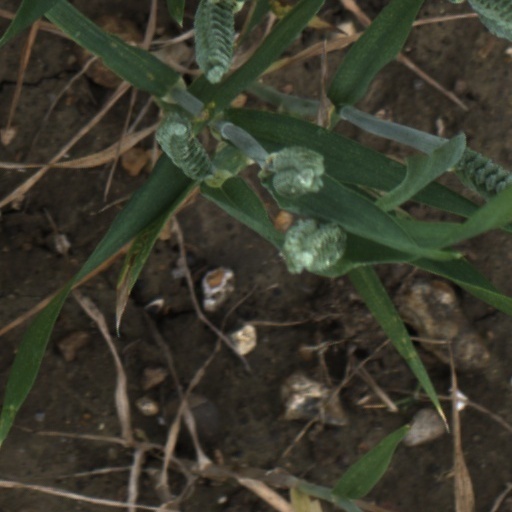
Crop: wheat